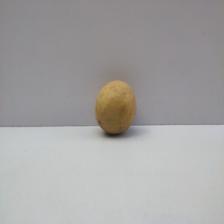
Size: Medium